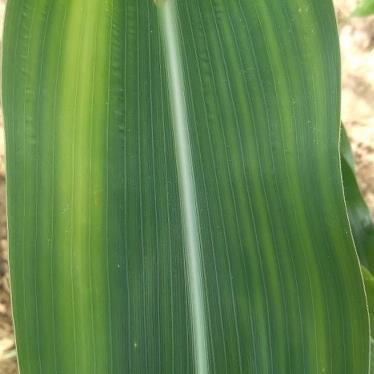
Crop: Maize
Condition: stripe-d